Dodi Fayed

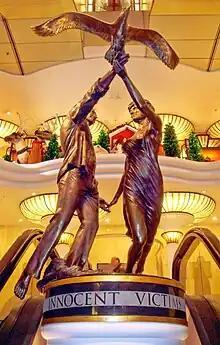
"Innocent Victims", one of two memorials in Harrods

In the early hours of 31 August 1997, Diana and Fayed died in a car crash in the Pont de l'Alma underpass in Paris. They had stopped in Paris en route to London after spending nine days on holiday in the French and Italian Rivieras aboard his family's yacht, the "Jonikal". Neither Fayed nor Diana was wearing a seat belt at the time of the crash. The only survivor of the crash was bodyguard Trevor Rees-Jones.